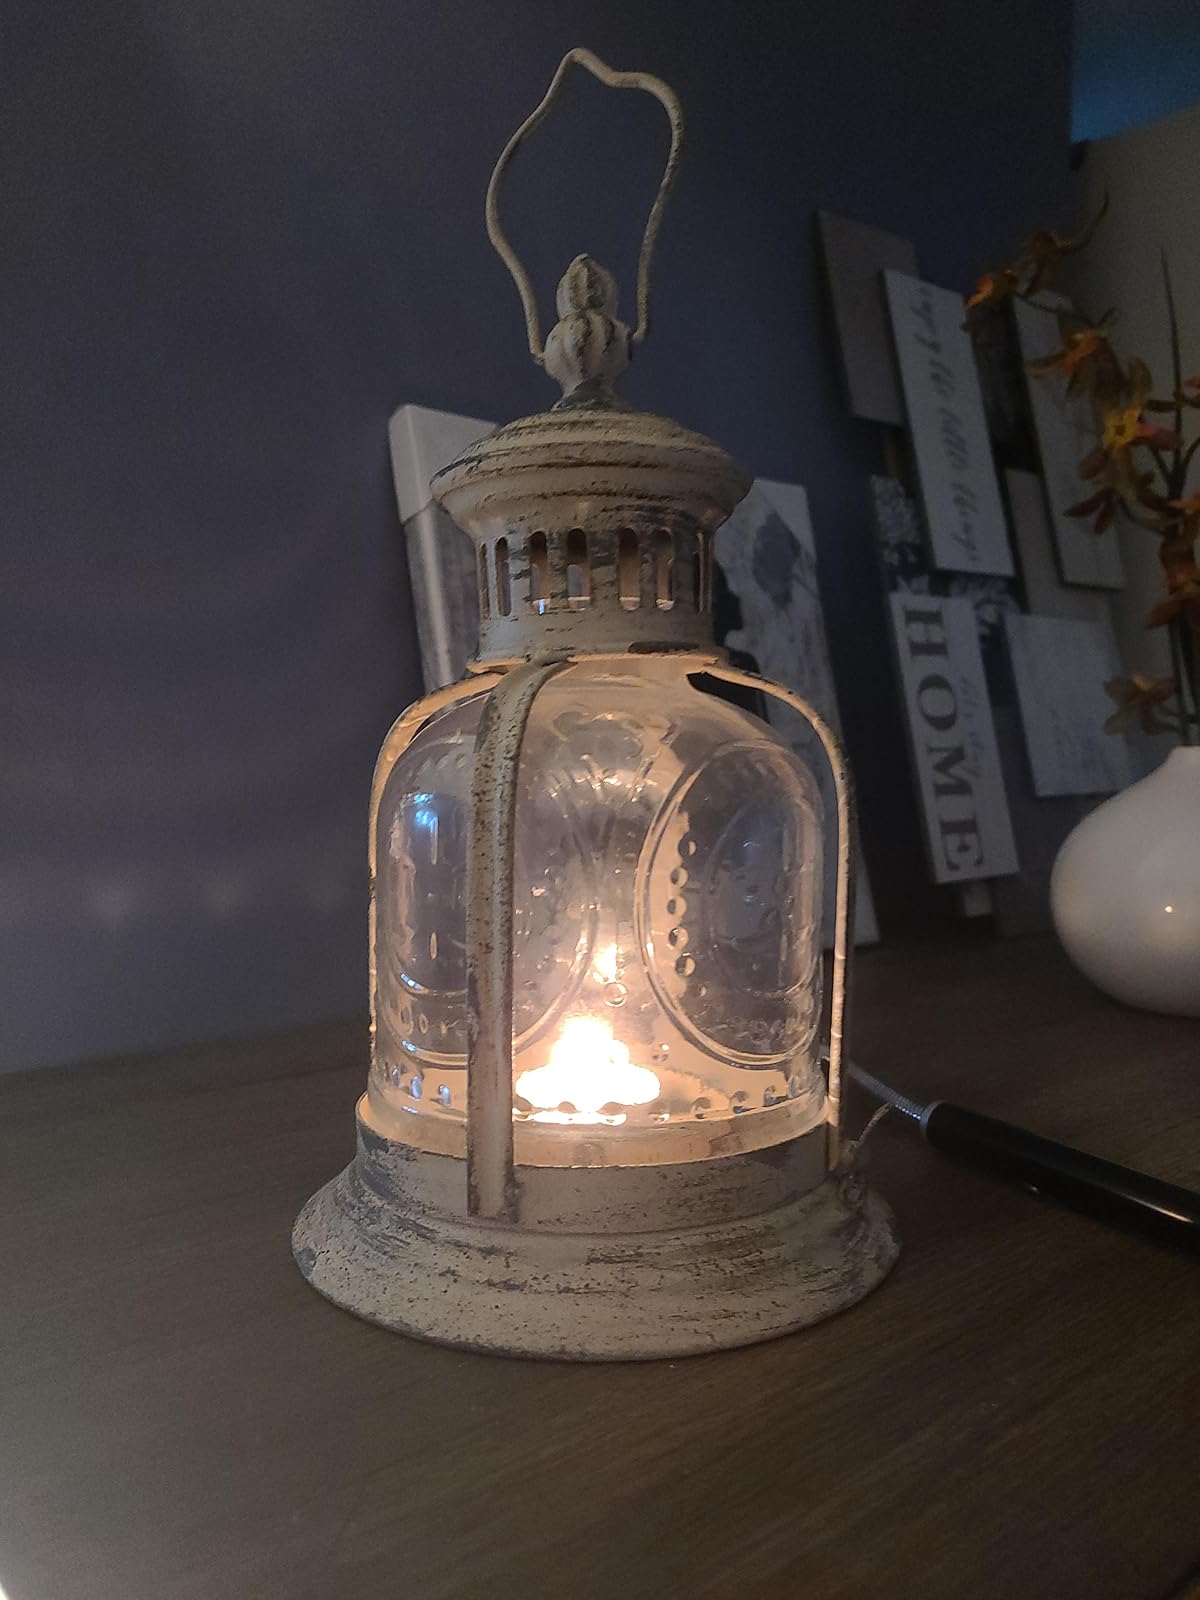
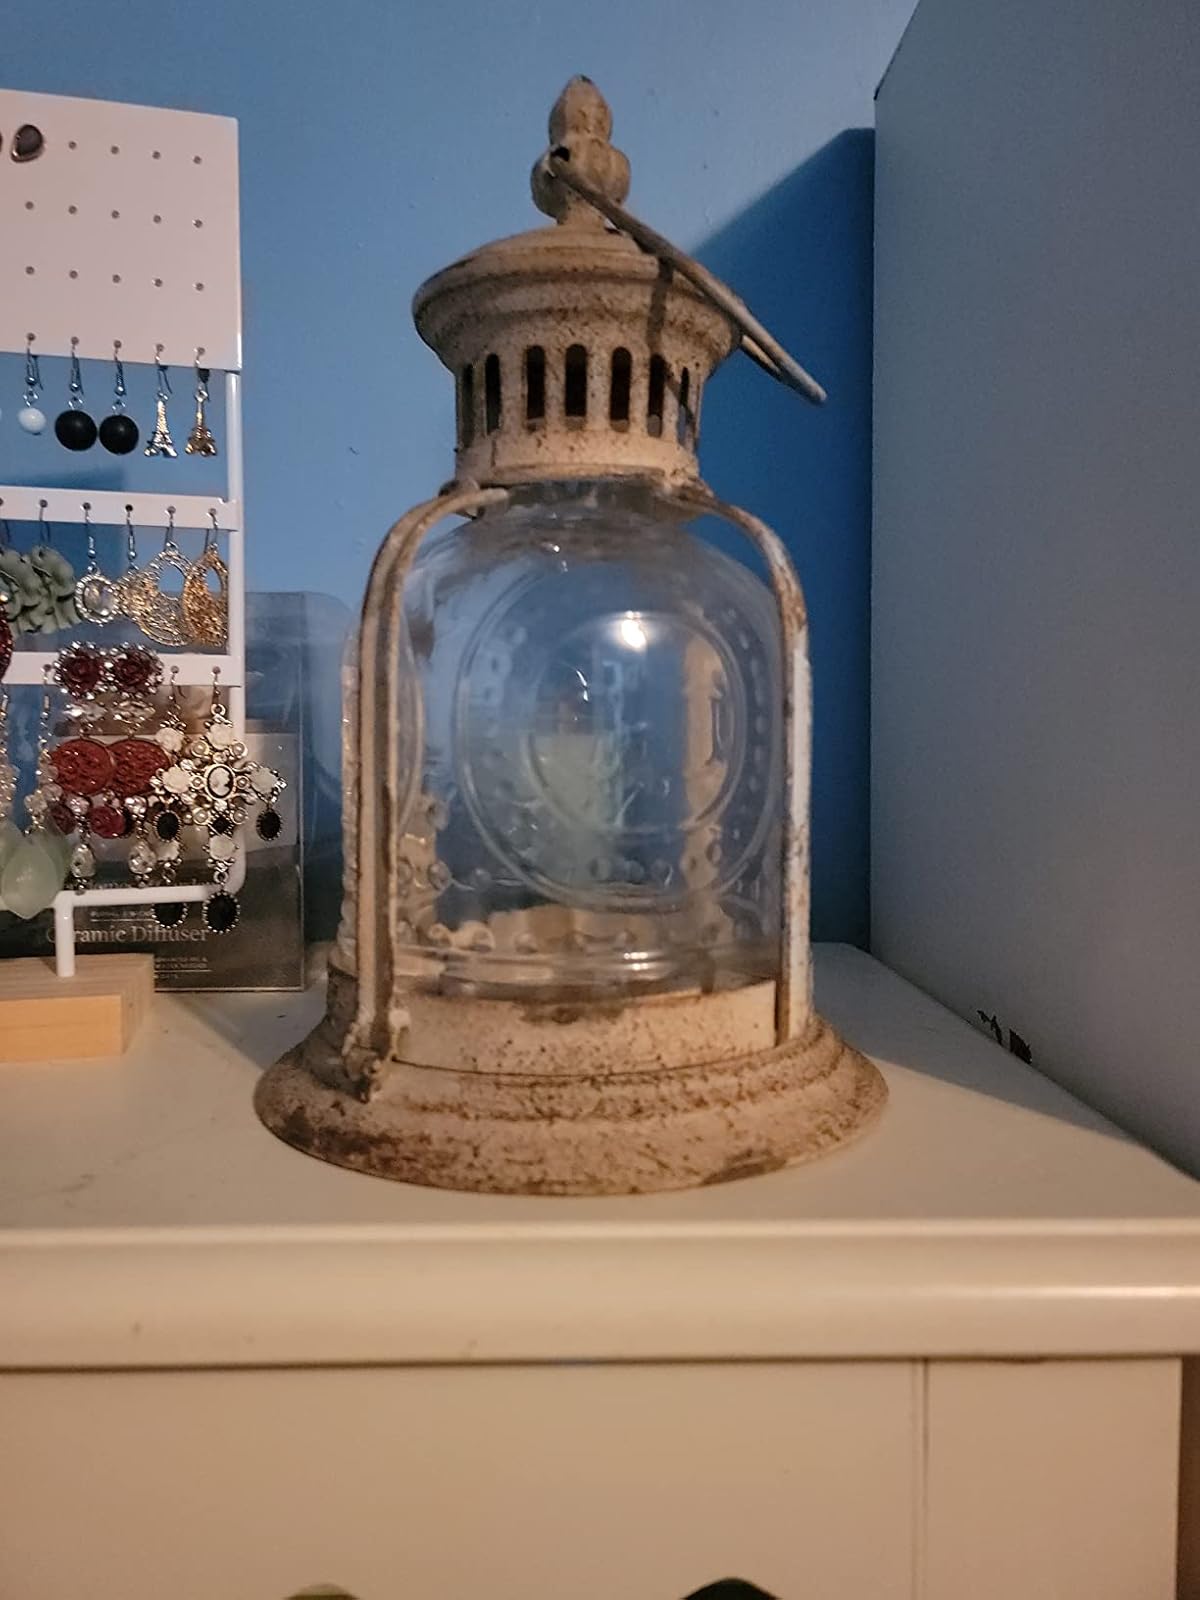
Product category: lantern
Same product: yes